Tadalafil

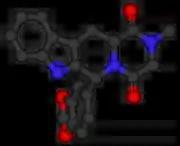

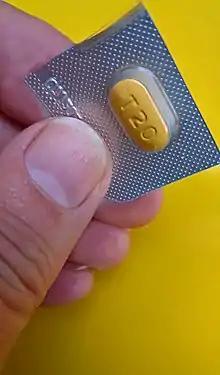
Tadalafil - STADA T20 - 20 Milligram

Tadalafil, sold under the brand name Cialis among others, is a medication used to treat erectile dysfunction, benign prostatic hyperplasia, and pulmonary arterial hypertension. It is taken by mouth. Onset is typically within half an hour and the duration is up to 36 hours.